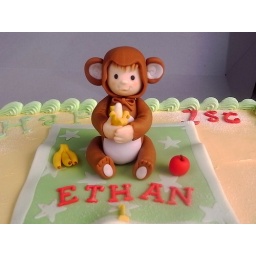
A baby boy in monkey costume holding a banana, sitting on his blanket.